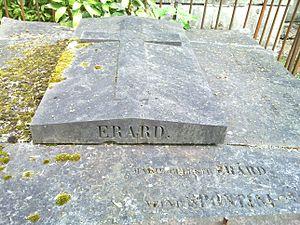
Tombe de la famille Erard, cimetière du Père-Lachaise, Paris